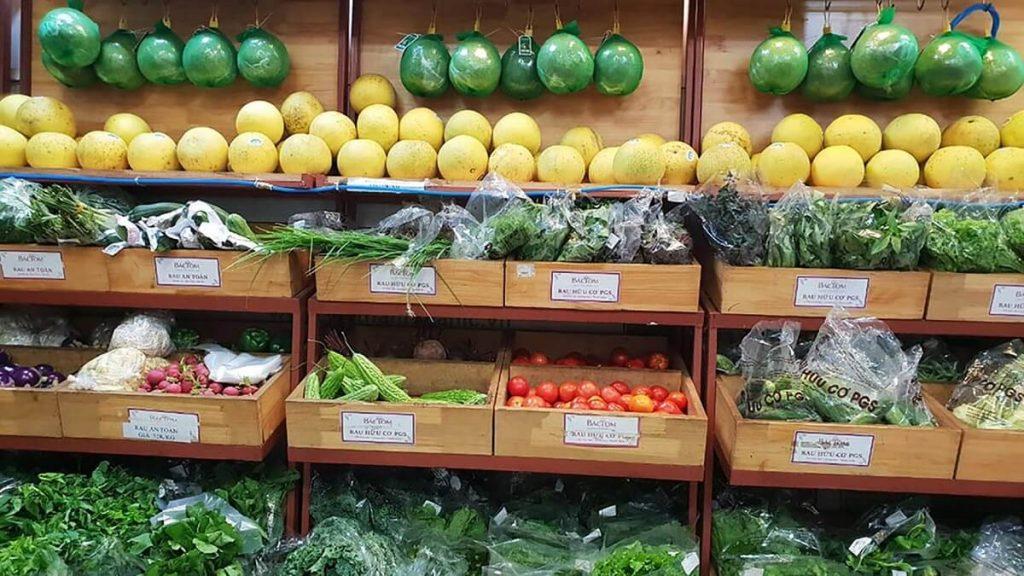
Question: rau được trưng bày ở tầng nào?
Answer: ở tầng cuối cùng của kệ hàng